Silver Line (shipping company)

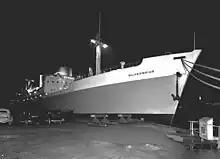
The newly built "Silverbriar", February 1948

The Silver Line was a shipping company formed in 1908, part of the British Merchant Navy. By the 1930s they were offering round the world passenger/cargo services, with the passenger fare on a freighter being £100. Entirely on foreign service, the ships did not include UK ports of call. Managing owners were the S & J Thompson family. Most of their merchant ships bore the name Silver followed by the name of a tree. The Second World War claimed 11 of their ships. One of them, the "Silverfir", was sunk by the German battleship on a voyage from Manchester to New York in 1941. Silver Line switched to tramping around the world in the 1950s, then went through several ownership changes, and by 1985, with the sale of their last ship, was no more.